NGC 1134

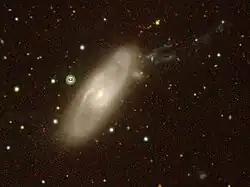
NGC 1134 imaged by legacy surveys

NGC 1134 is a spiral galaxy in the Aries constellation. Its velocity with respect to the cosmic microwave background is , which corresponds to a Hubble distance of . However, five "non-redshift" measurement gives a much closer distance of . It was discovered by German-British astronomer William Herschel on 16 October 1784.